List of leporids

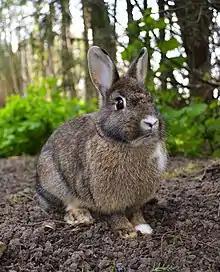
Brown rabbit in woods

Leporidae is a family of small mammals inco the order Lagomorpha. A member of this family is called a leporid, or colloquially a hare or rabbit. They are widespread worldwide, and can be found in most terrestrial biomes, though primarily in forests, savannas, shrublands, and grasslands. Leporids are all roughly the same shape and fall within a small range of sizes with short tails, ranging from the long Tres Marias cottontail to the long desert hare. Most species do not have population estimates and some are not yet evaluated for conservation status, though nine species are considered endangered and one, the riverine rabbit, is critically endangered with a population size of as low as 100. The domestic rabbit subspecies of the European rabbit has been domesticated.